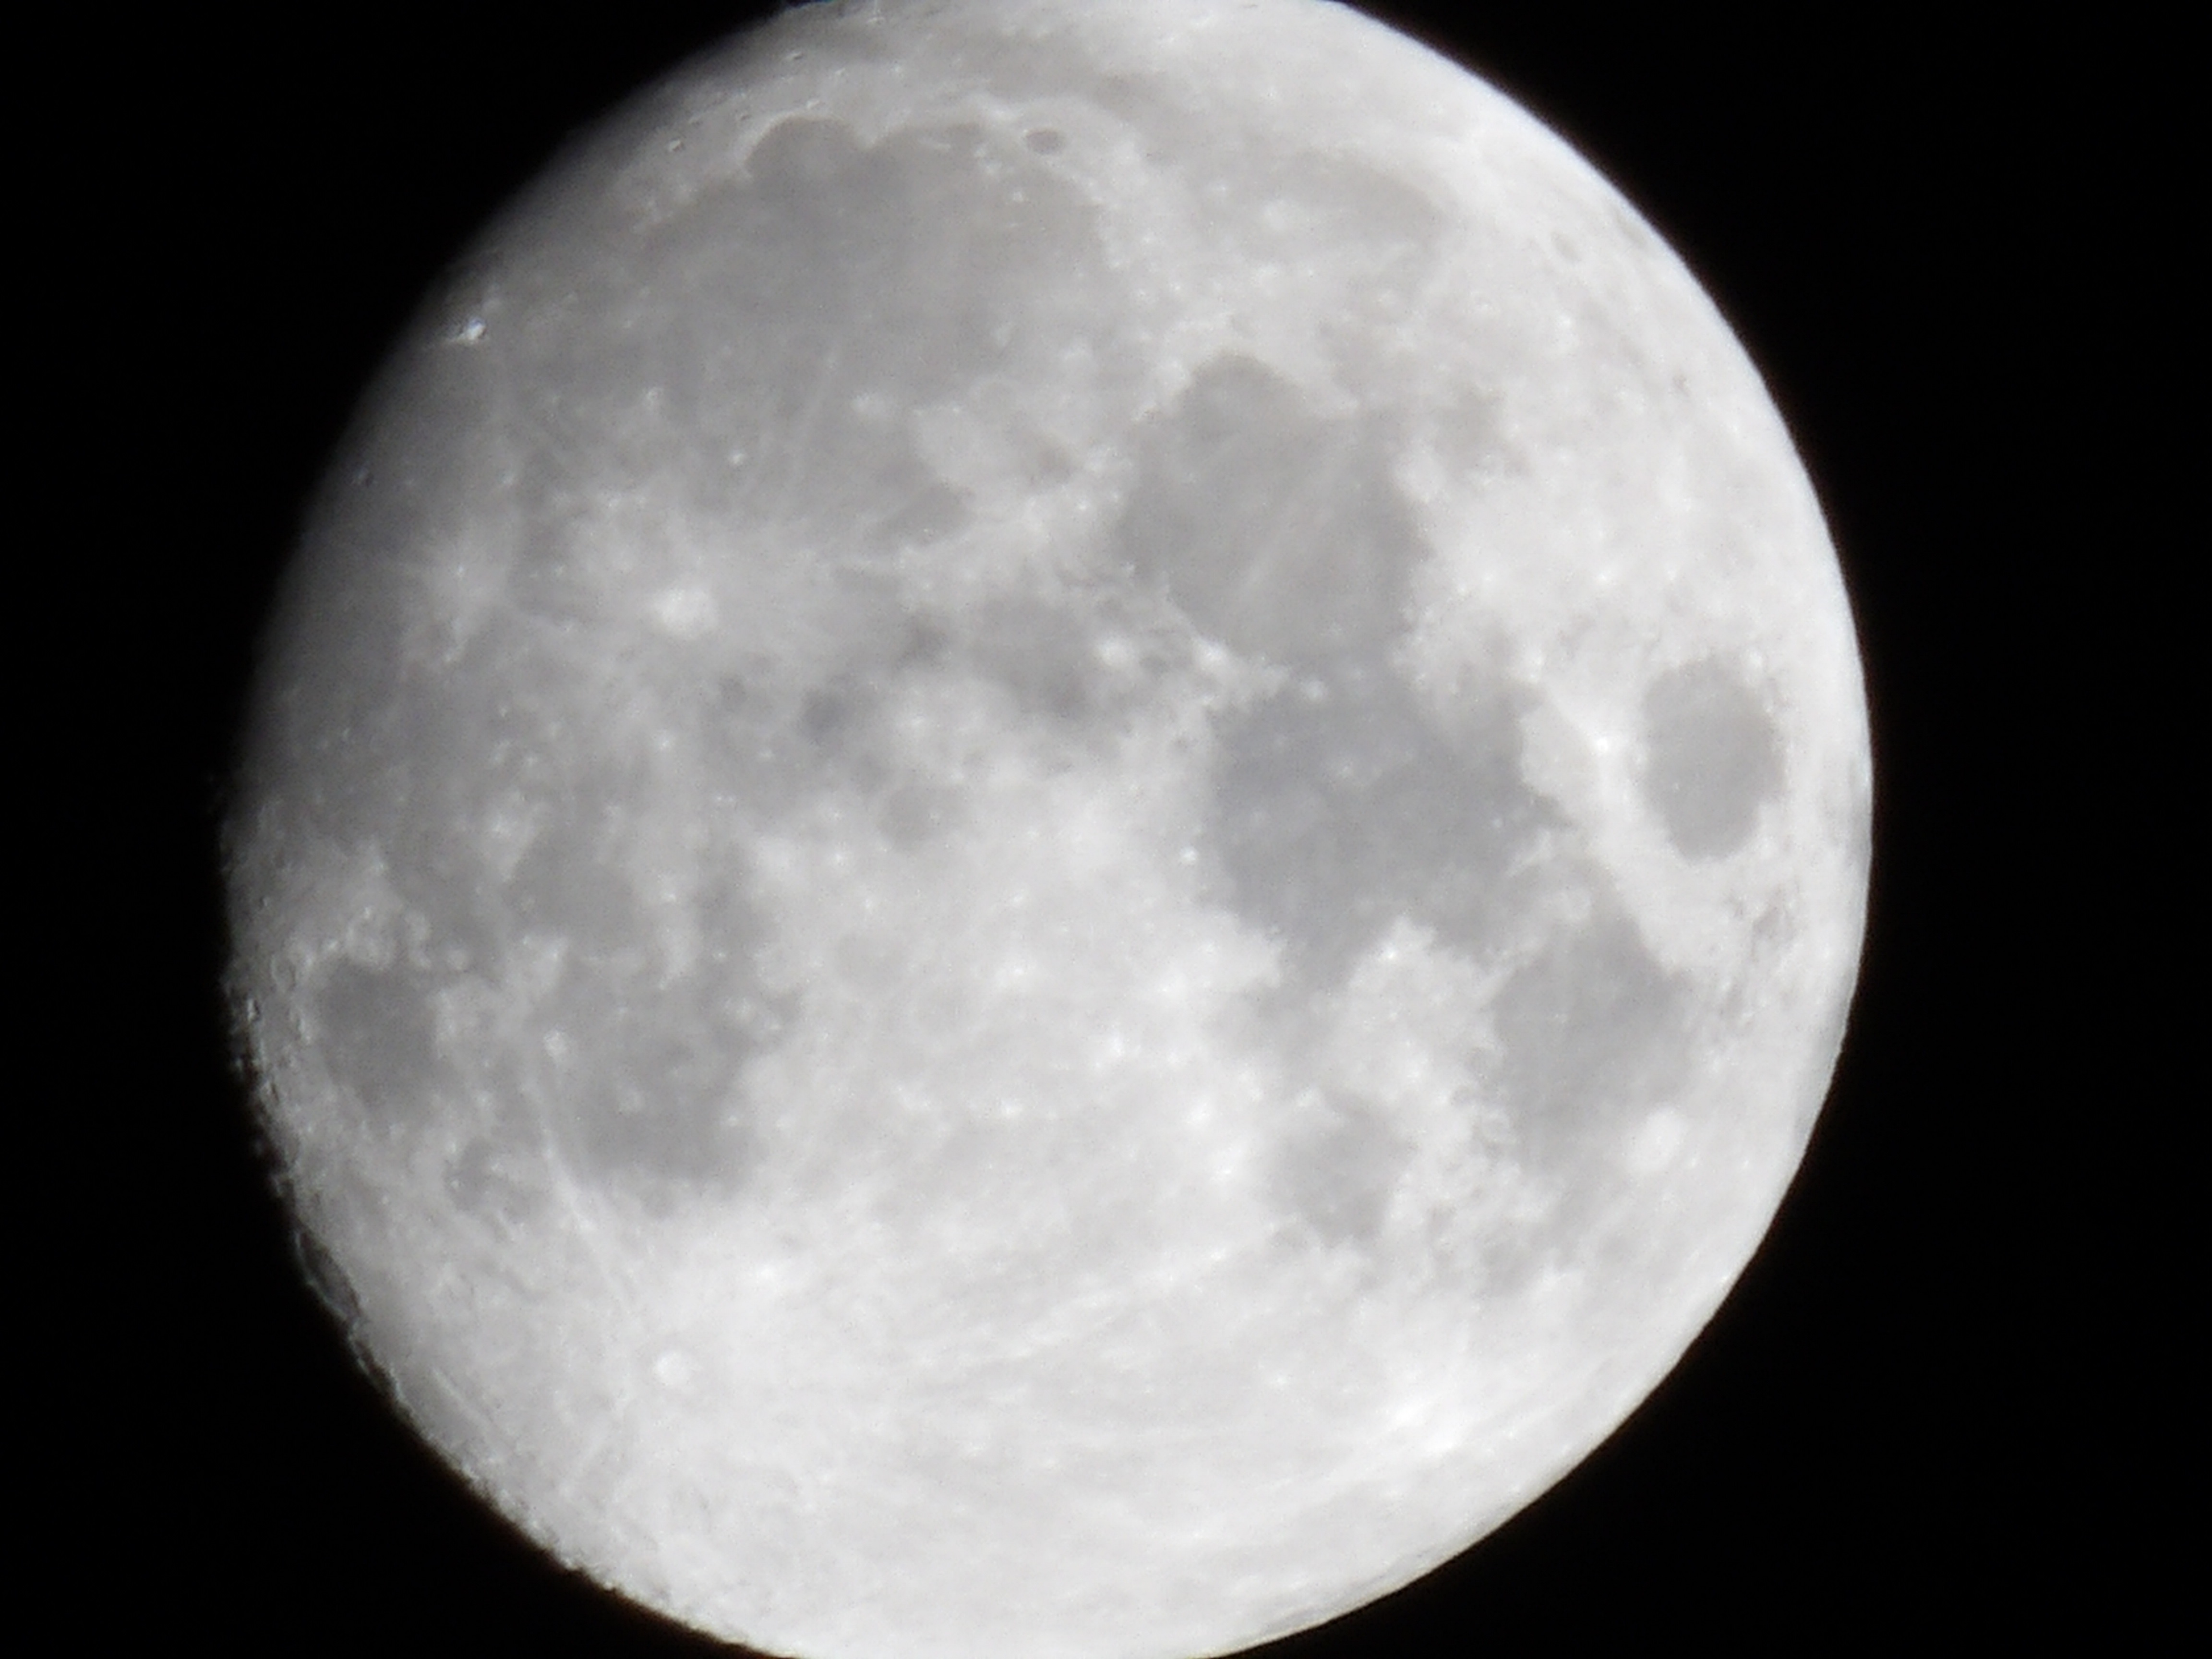
black and white, atmosphere, moon, full moon, astronomy, astronomical object